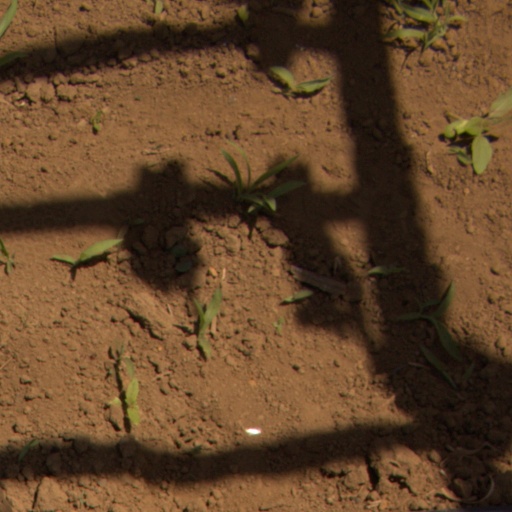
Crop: Jerusalem artichoke